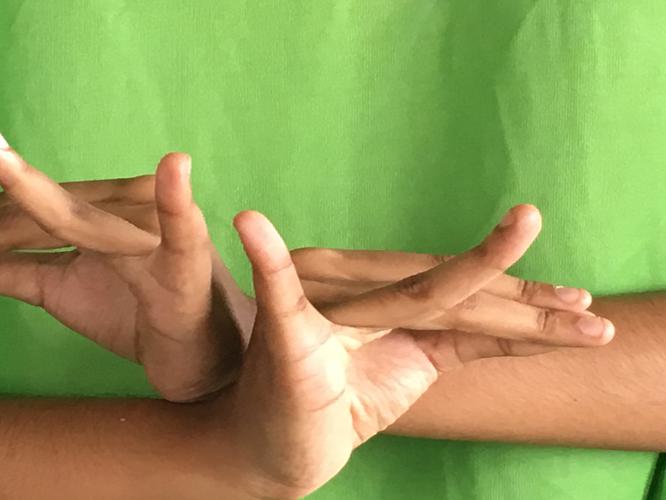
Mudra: Katakavardhana
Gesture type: double_hand